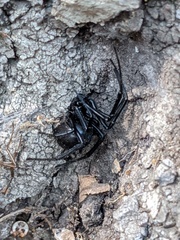
Species: Lactrodectus_hesperus